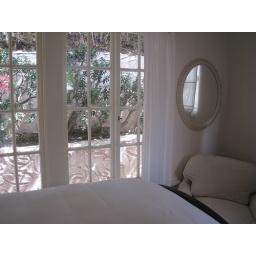
The smallest bedroom has room to squeeze in a comfortable reading chair and TV.